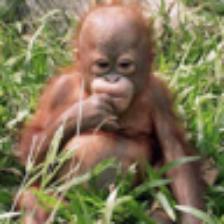
Label: NonHuman